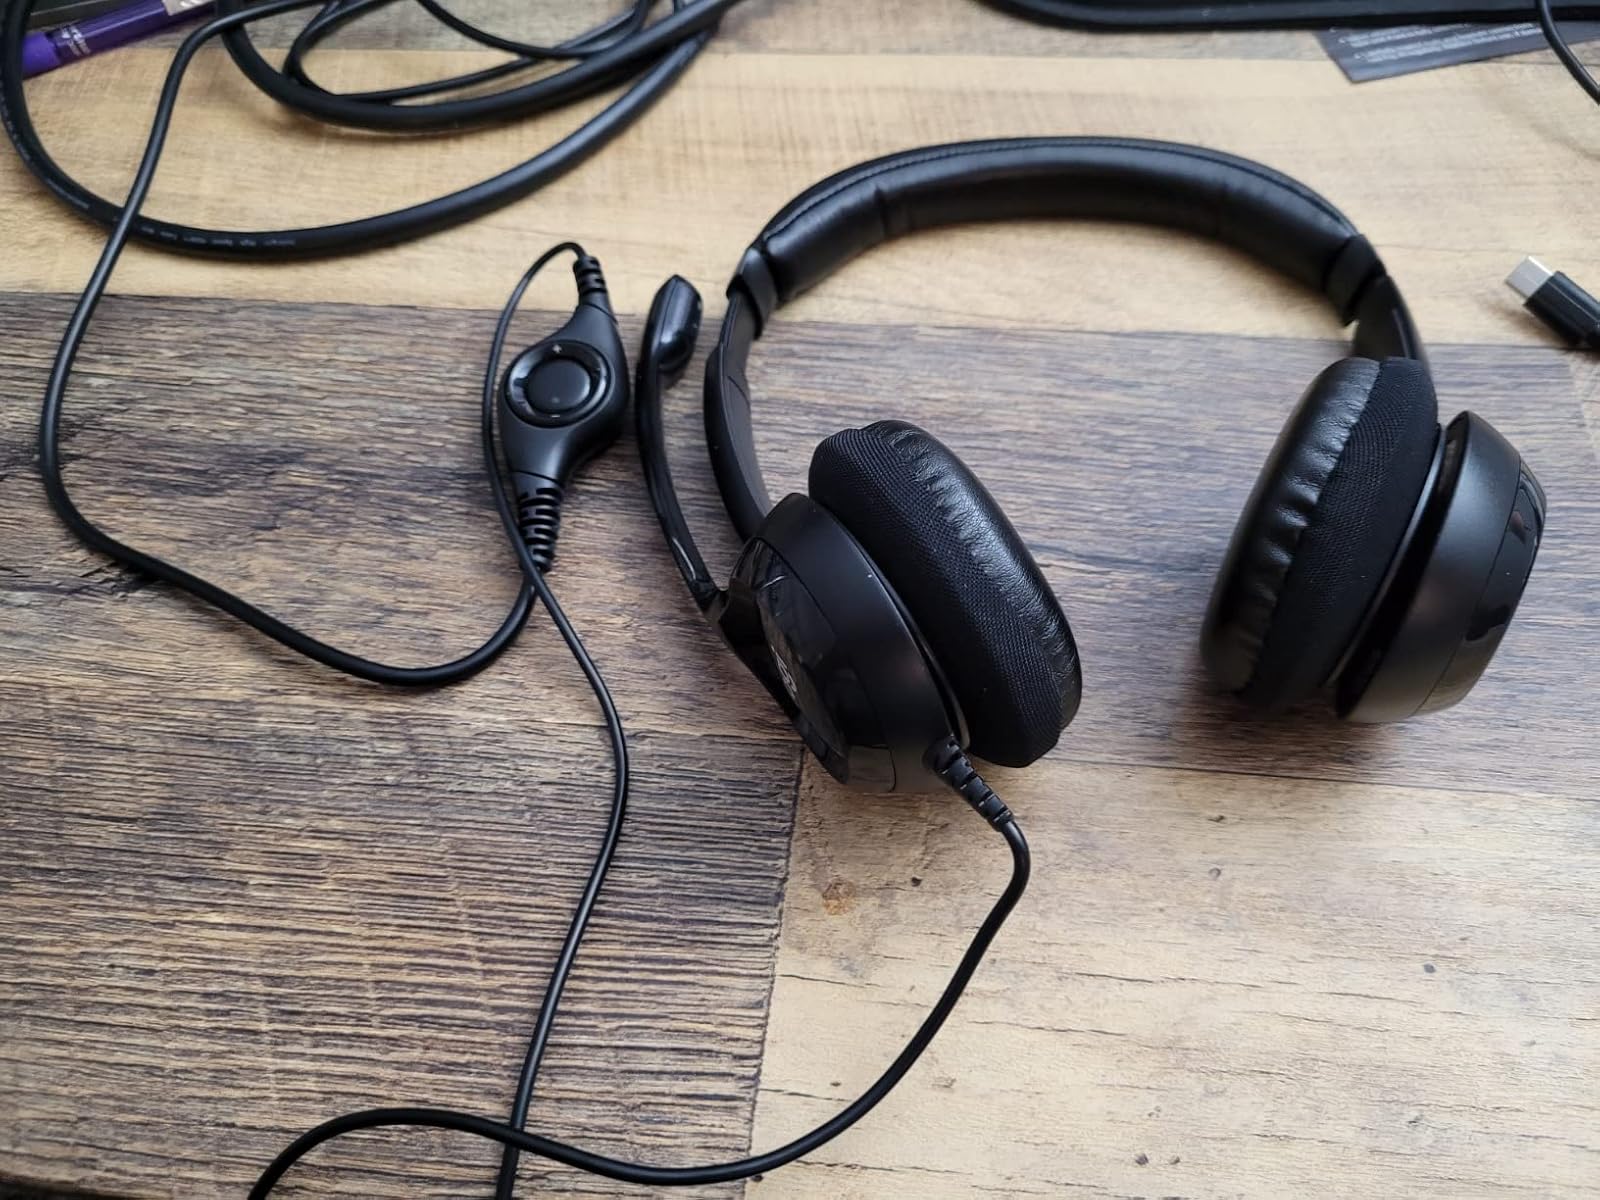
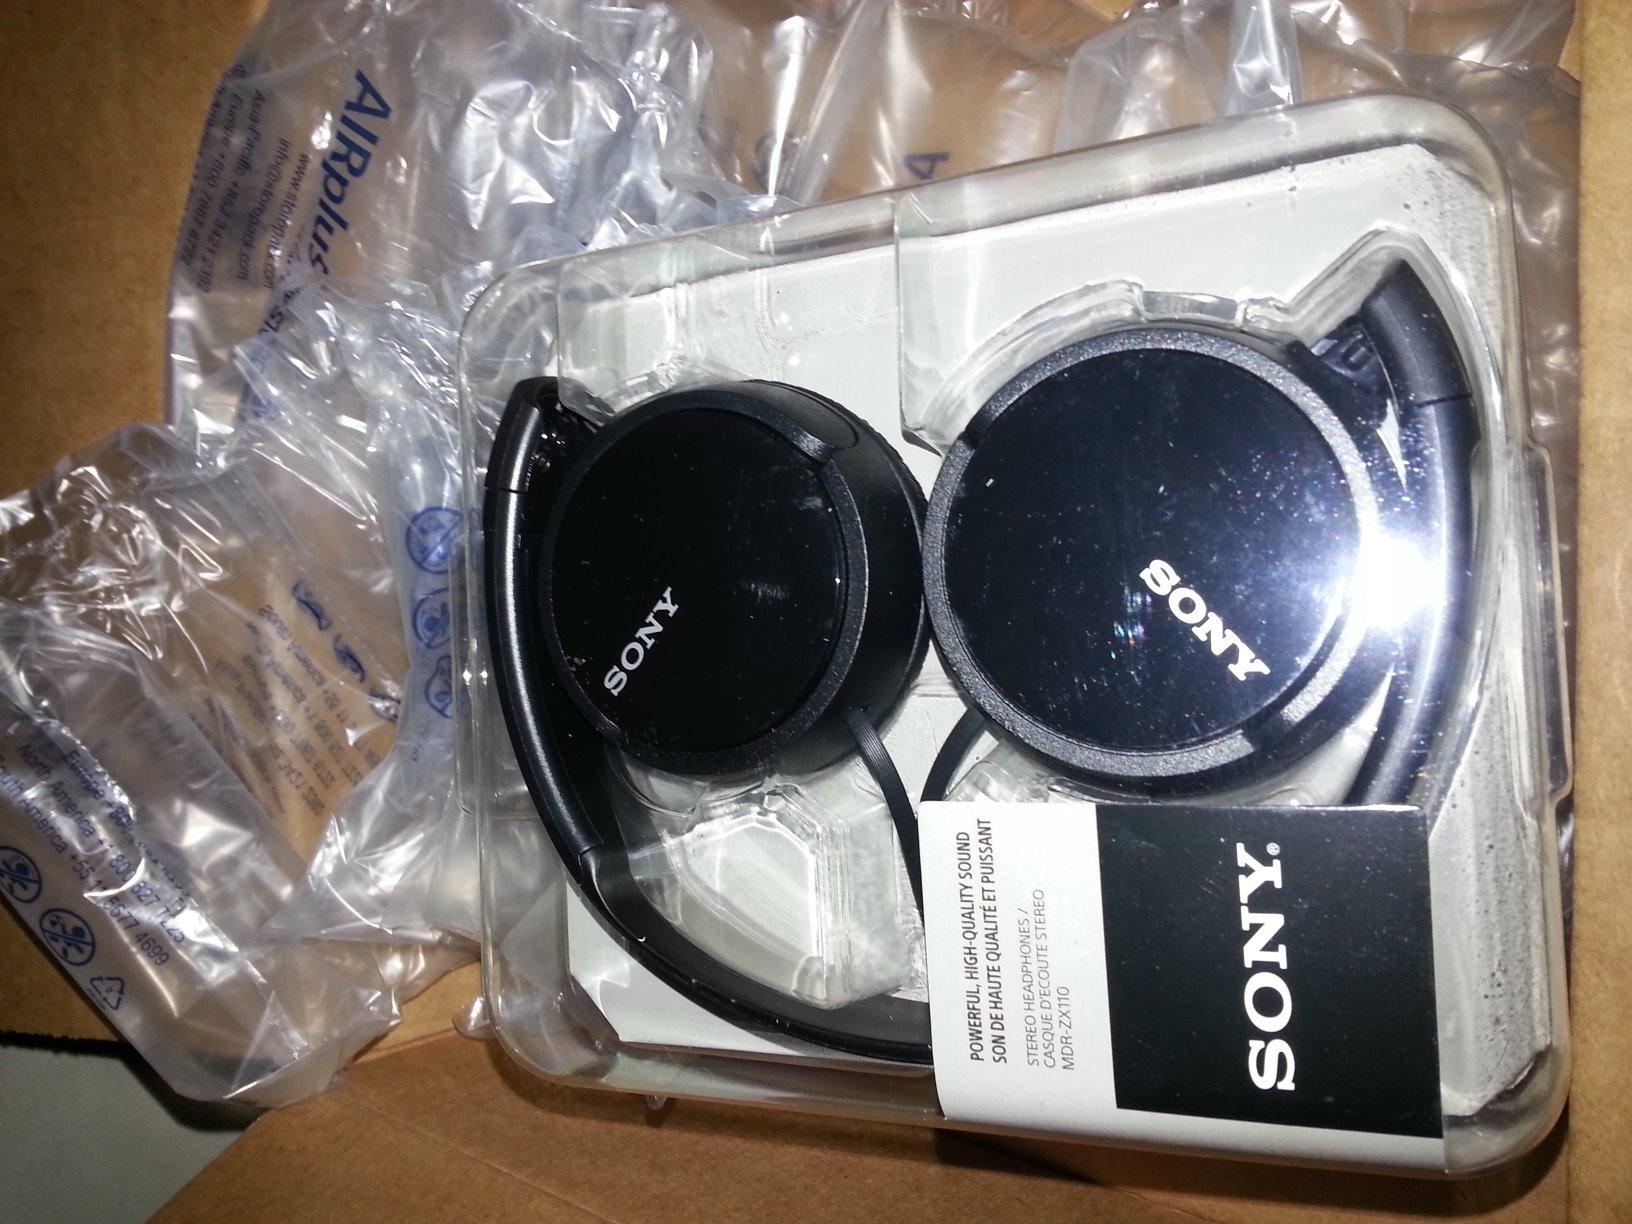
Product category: headphones
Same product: no